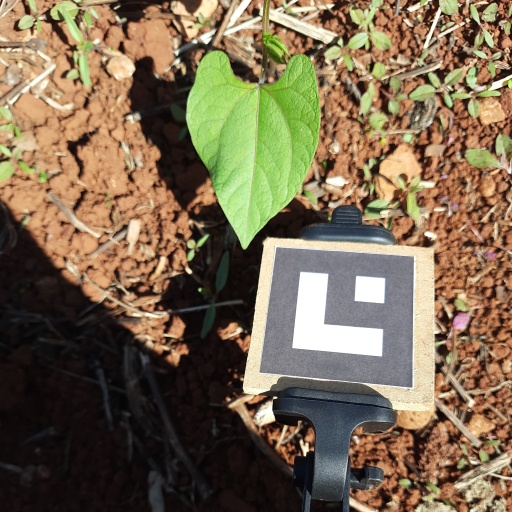
Observations: wavy surface, no eating holes, under sunlight